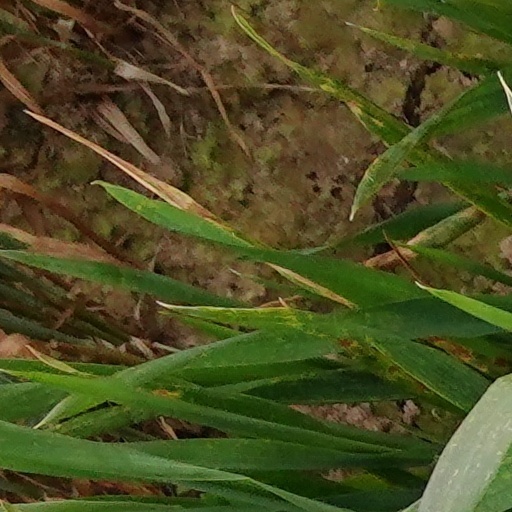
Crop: wheat